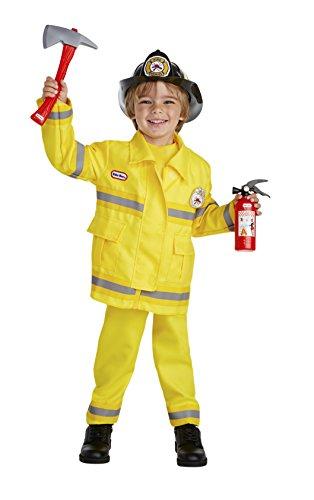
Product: Little Tikes Brave Fire Captain Costume, 1-2T
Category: Clothing, Shoes & Jewelry | Costumes & Accessories | Kids & Baby | Boys | Costumes
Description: Little Tikes brave fire Captain costume.
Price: $22.48
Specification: ProductDimensions:16x20x0.7inches|ItemWeight:1pounds|ShippingWeight:1.35pounds(Viewshippingratesandpolicies)|DomesticShipping:ItemcanbeshippedwithinU.S.|InternationalShipping:Thisitemisnoteligibleforinternationalshipping.LearnMore|ASIN:B06XYZLSJ4|Itemmodelnumber:1609|Manufacturerrecommendedage:12month-2years